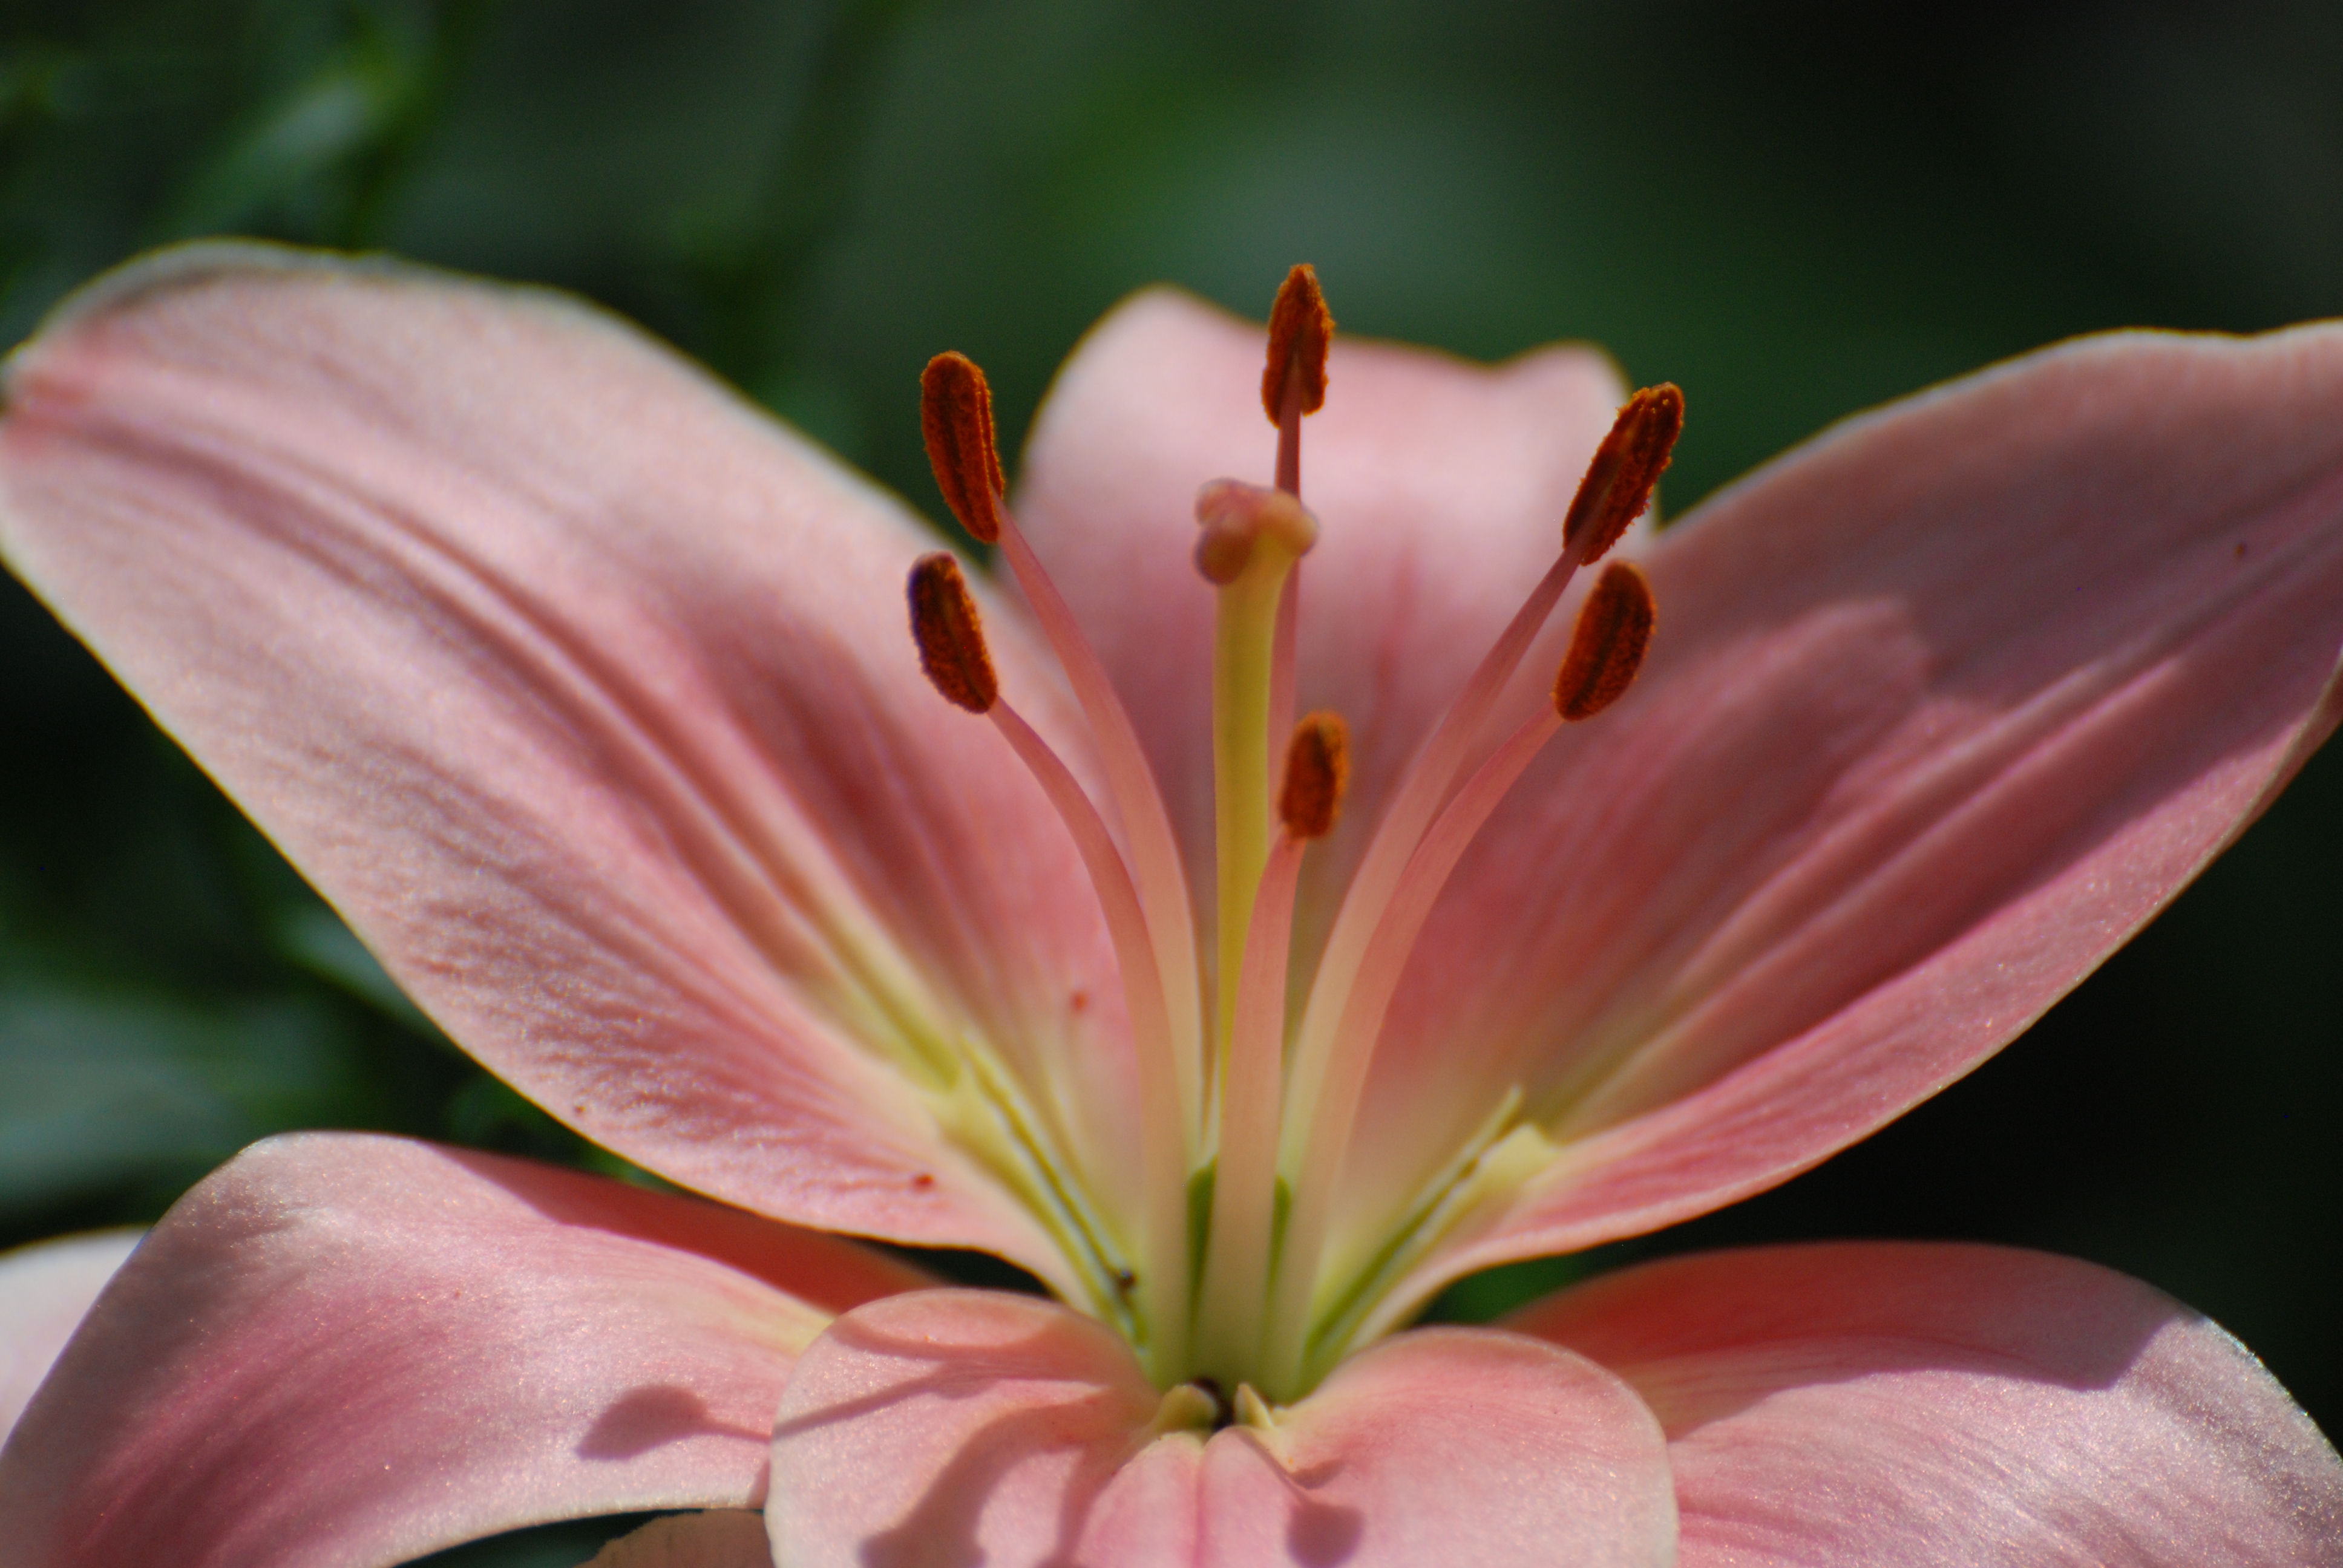
nature, blossom, plant, photography, flower, petal, botany, nikon, pink, flora, flowers, close up, lily, d80, nikond80, macro photography, flowering plant, floralessence, plant stem, land plant